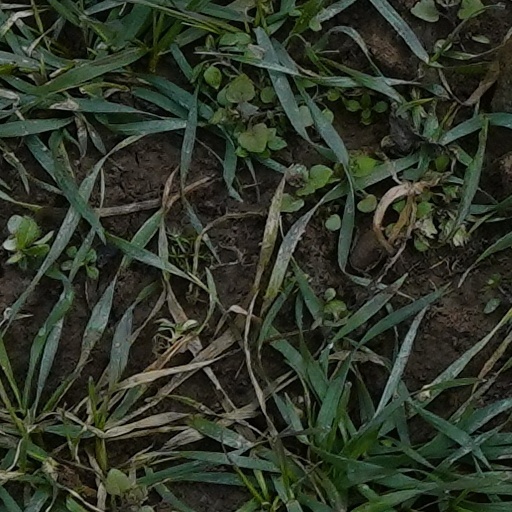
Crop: wheat